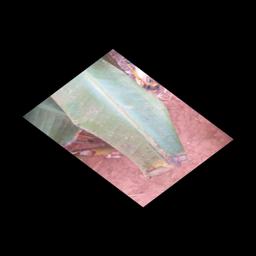
Label: MALBHOG LEAF